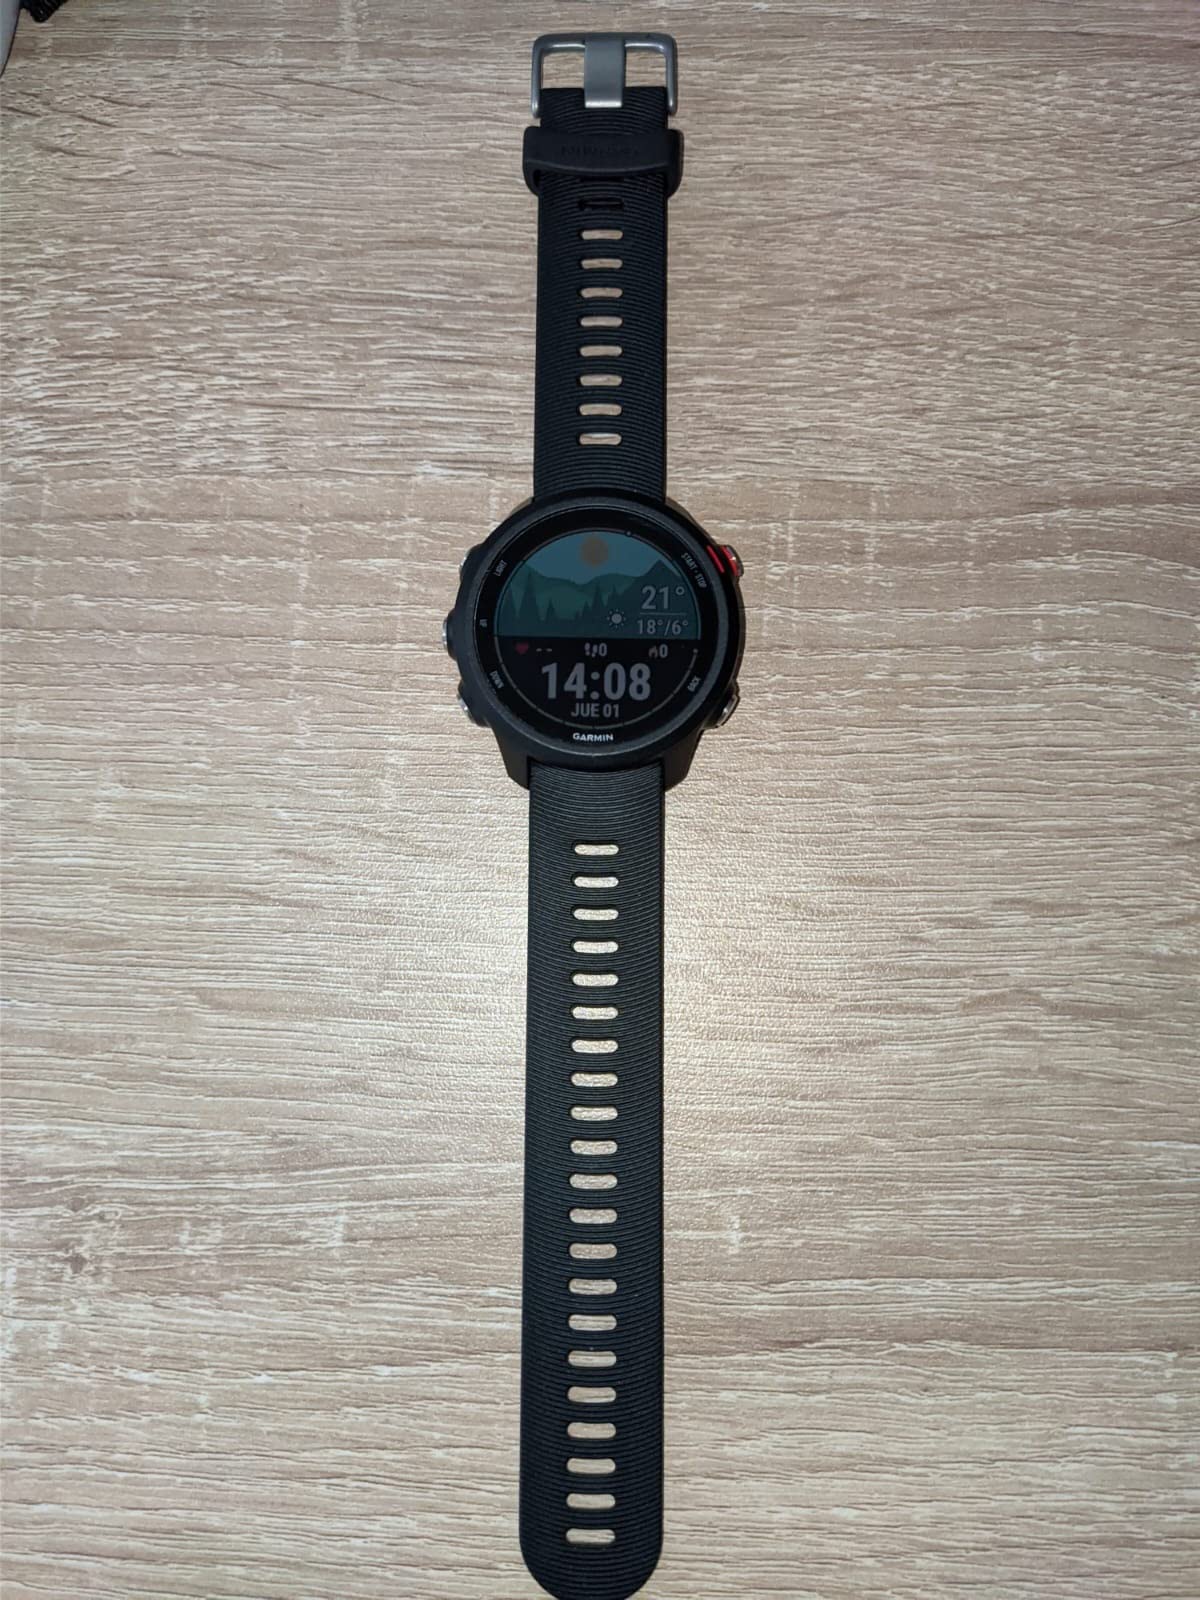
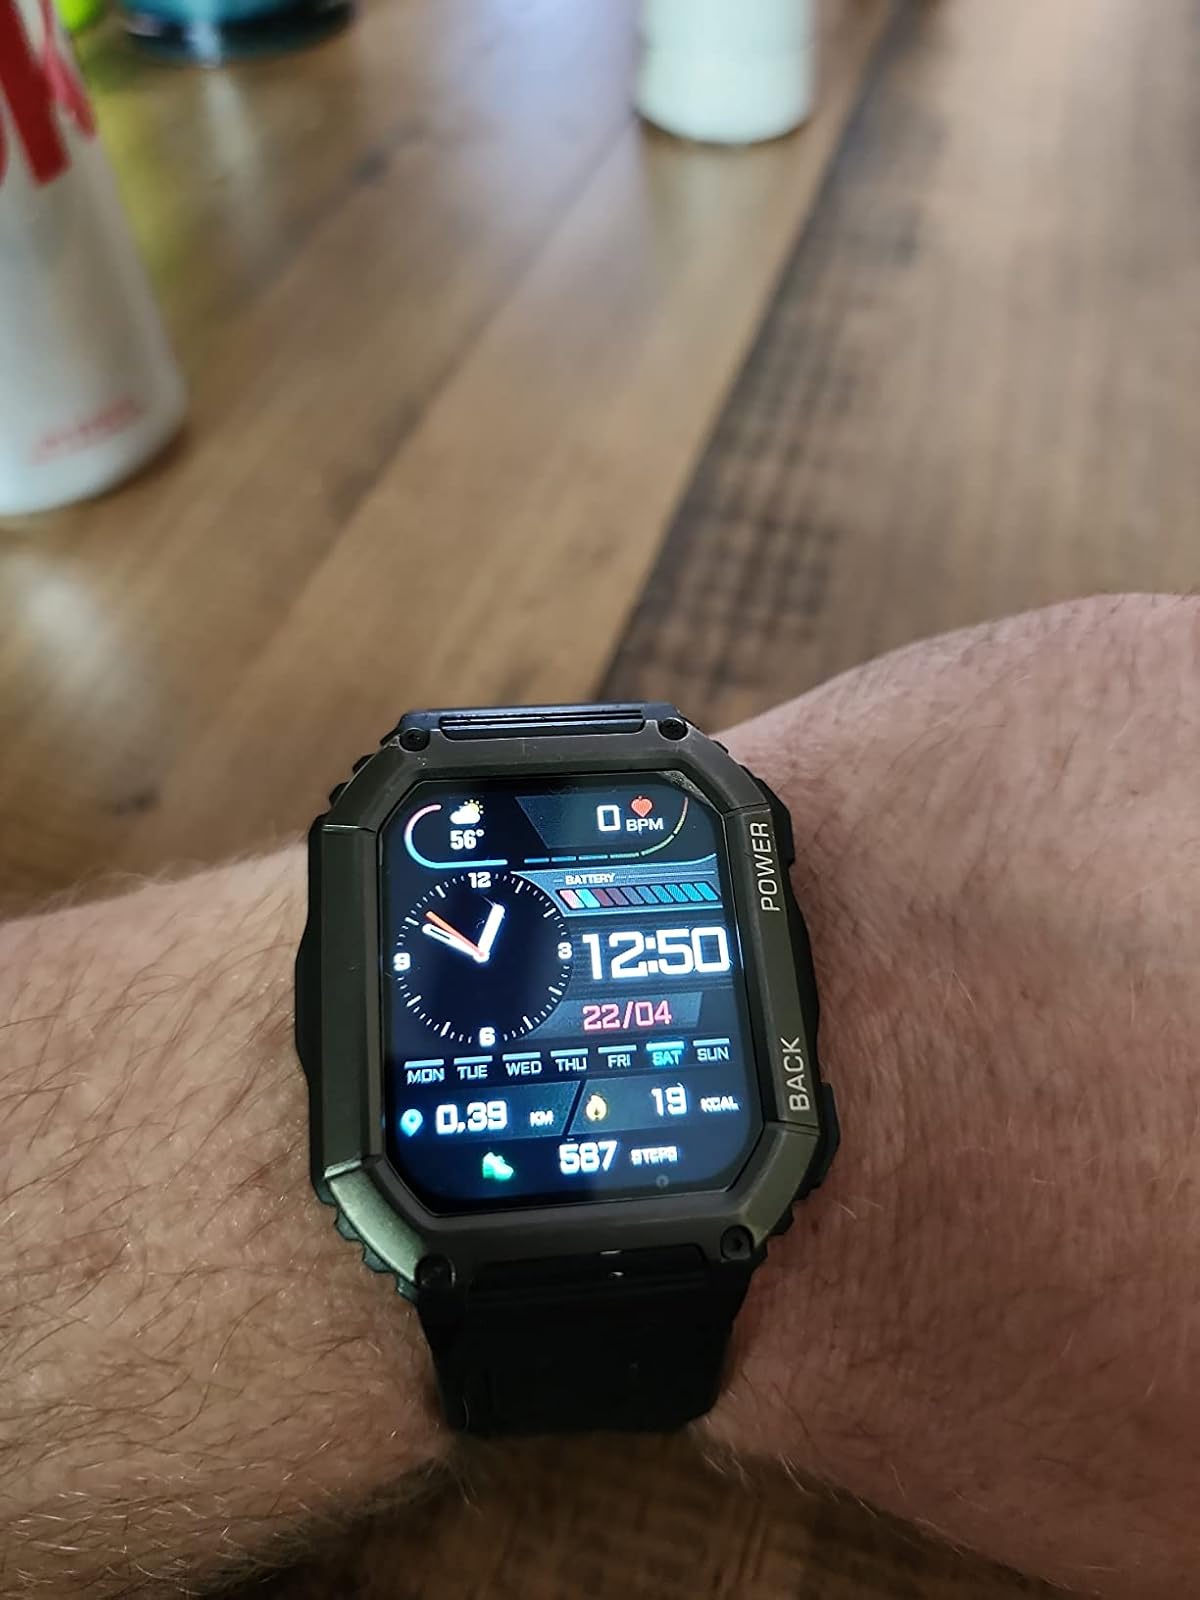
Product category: smartwatch
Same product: no